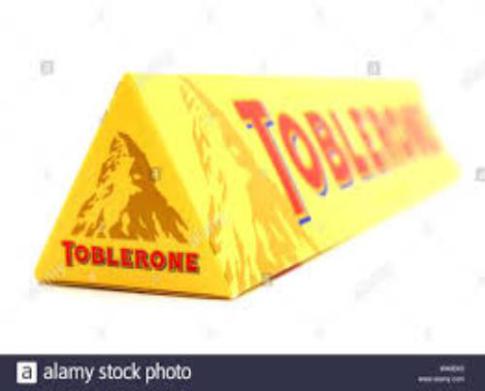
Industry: Food